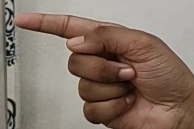
ASL sign: G